David Wm. Sims

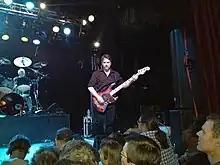
with Scratch Acid on August 12, 2011

David William Sims (born September 17, 1963) is an American musician, best known as the bass guitarist of the bands Scratch Acid (with whom he initially played guitar), Rapeman, and the Jesus Lizard. He has also recorded or performed with Sparklehorse, Rhys Chatham, Shivaree, Pigface, Flour, and others. Sims currently performs experimental solo electric bass as Unfact.